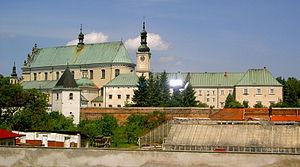
Pour être reconnu monument historique de Pologne, un site doit être déclaré comme tel par le Président de la République de Pologne. Le terme « monument historique » a été introduit dans la législation polonaise en 1990, et les premiers monuments historiques ont été déclarés par le Président Lech Wałęsa en 1994.